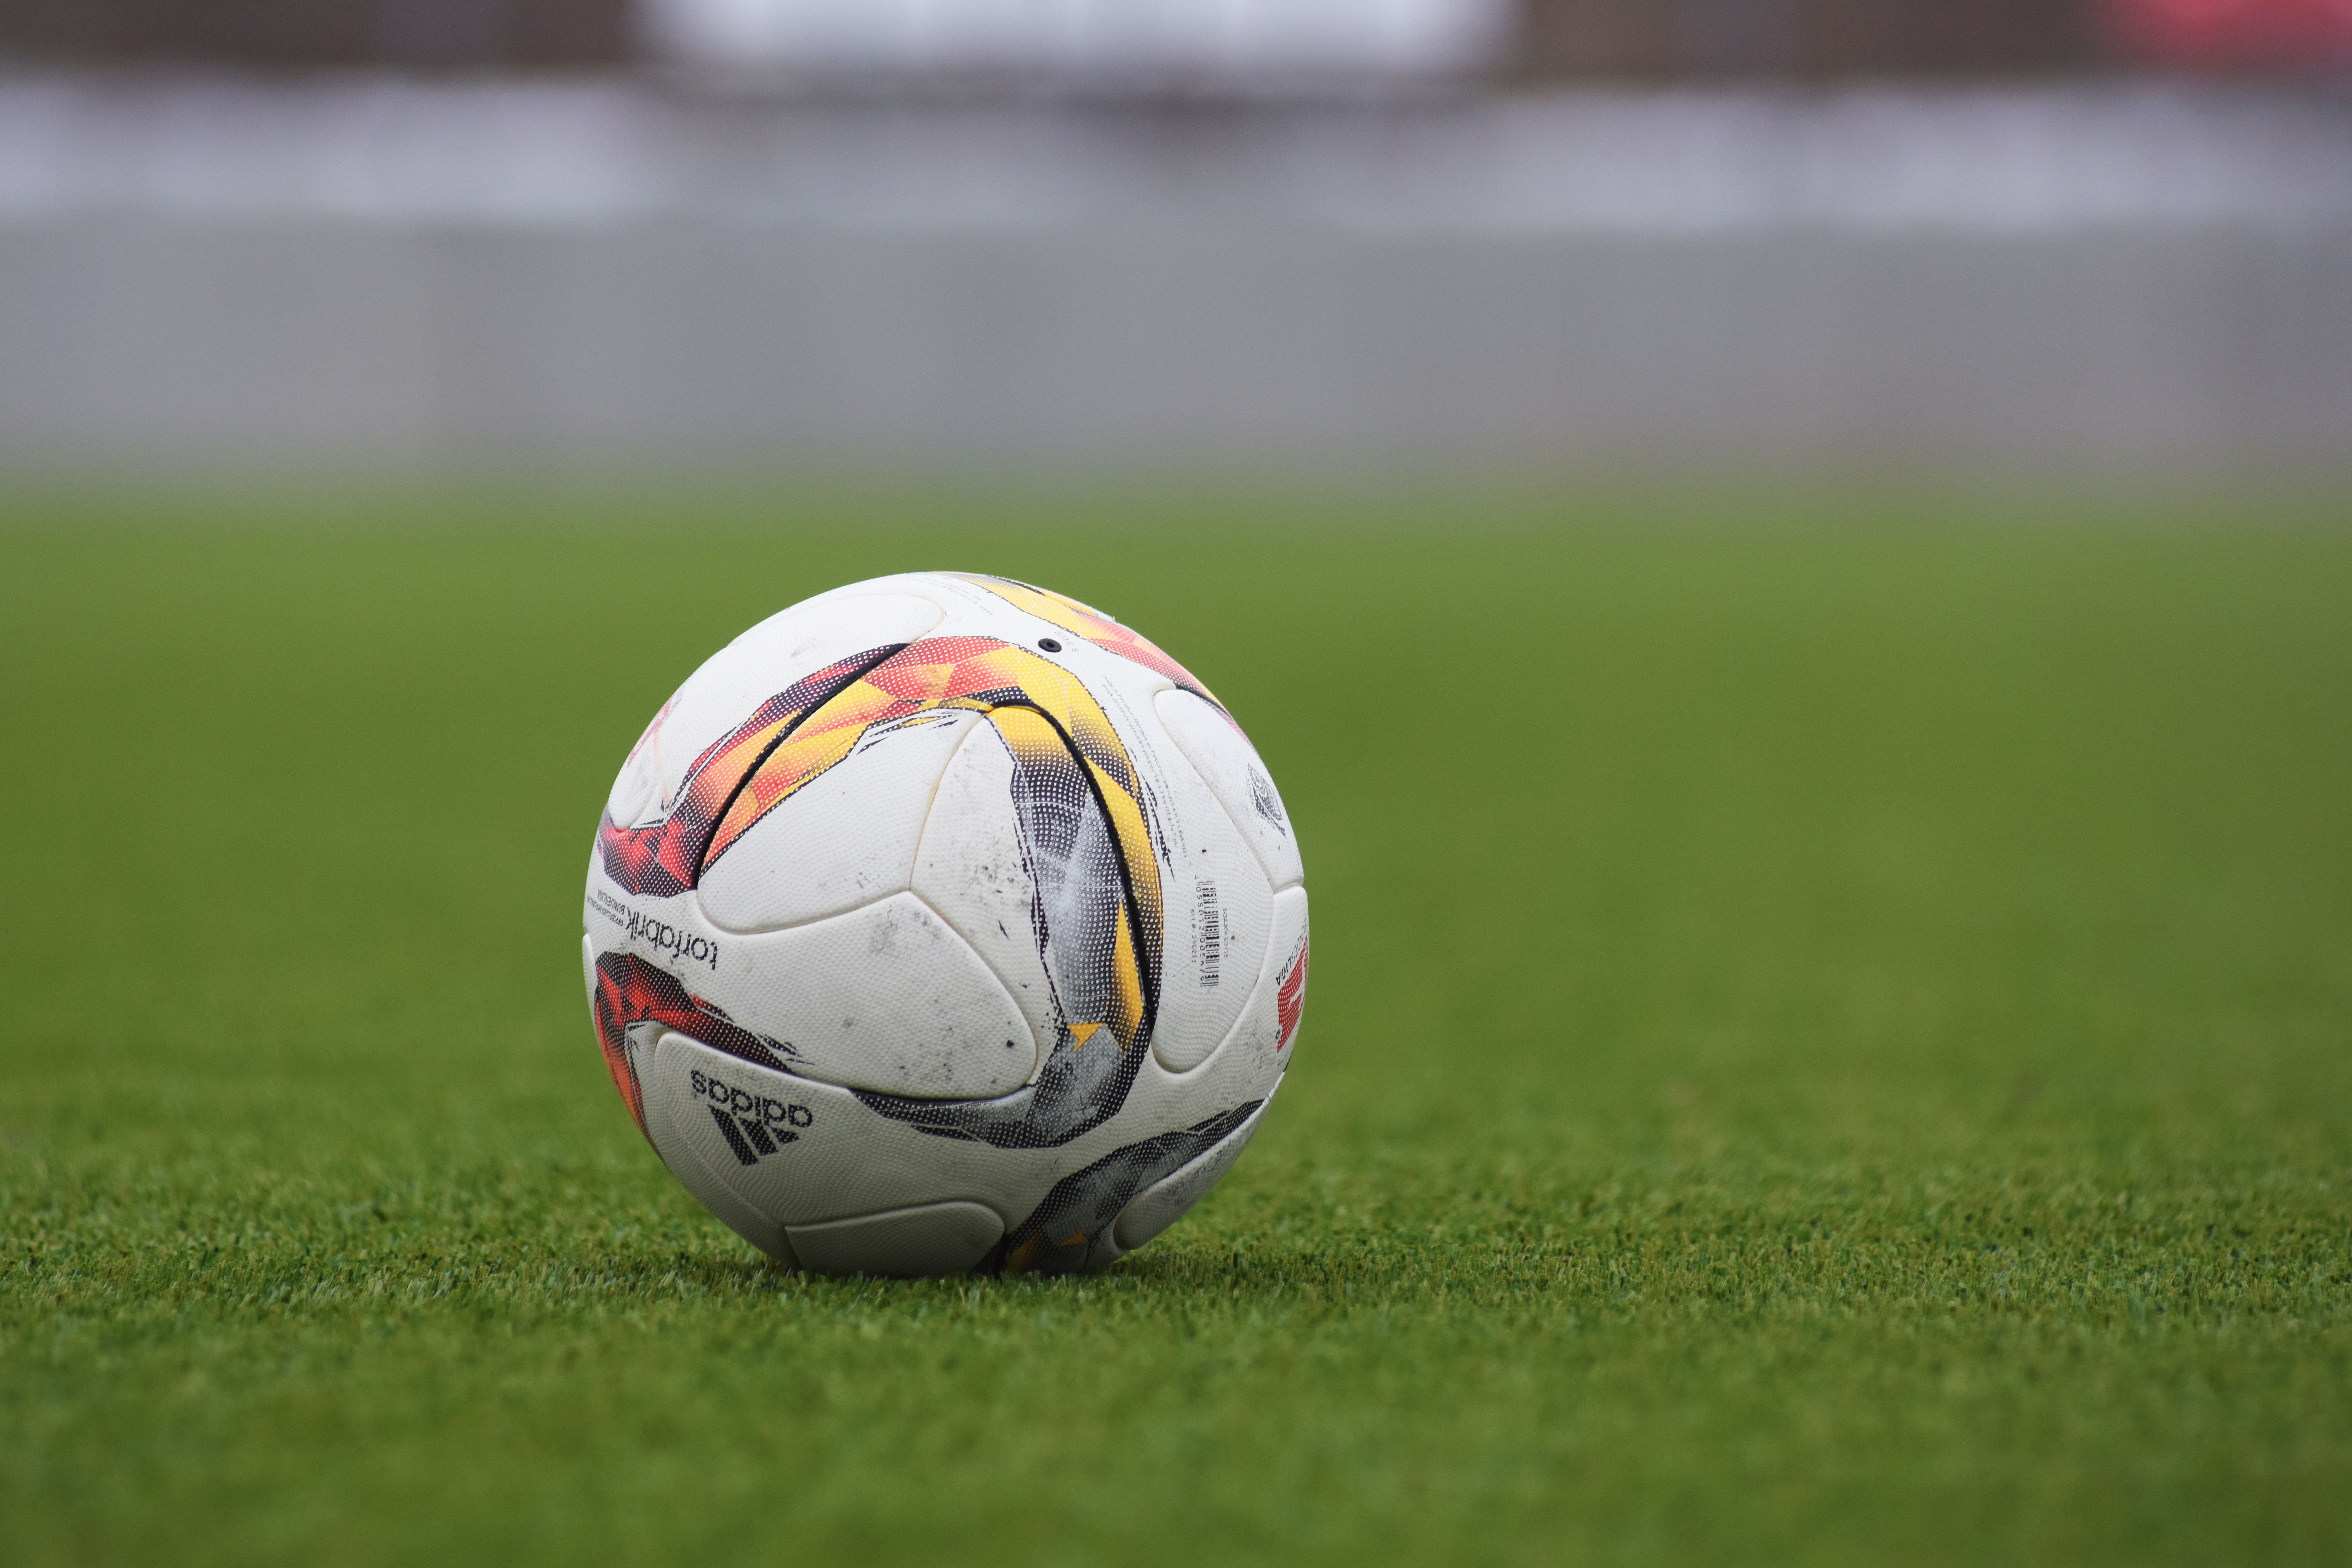
grass, soccer, football, stadium, player, sports equipment, sports, ball, kick, football player, soccer specific stadium, soccer kick